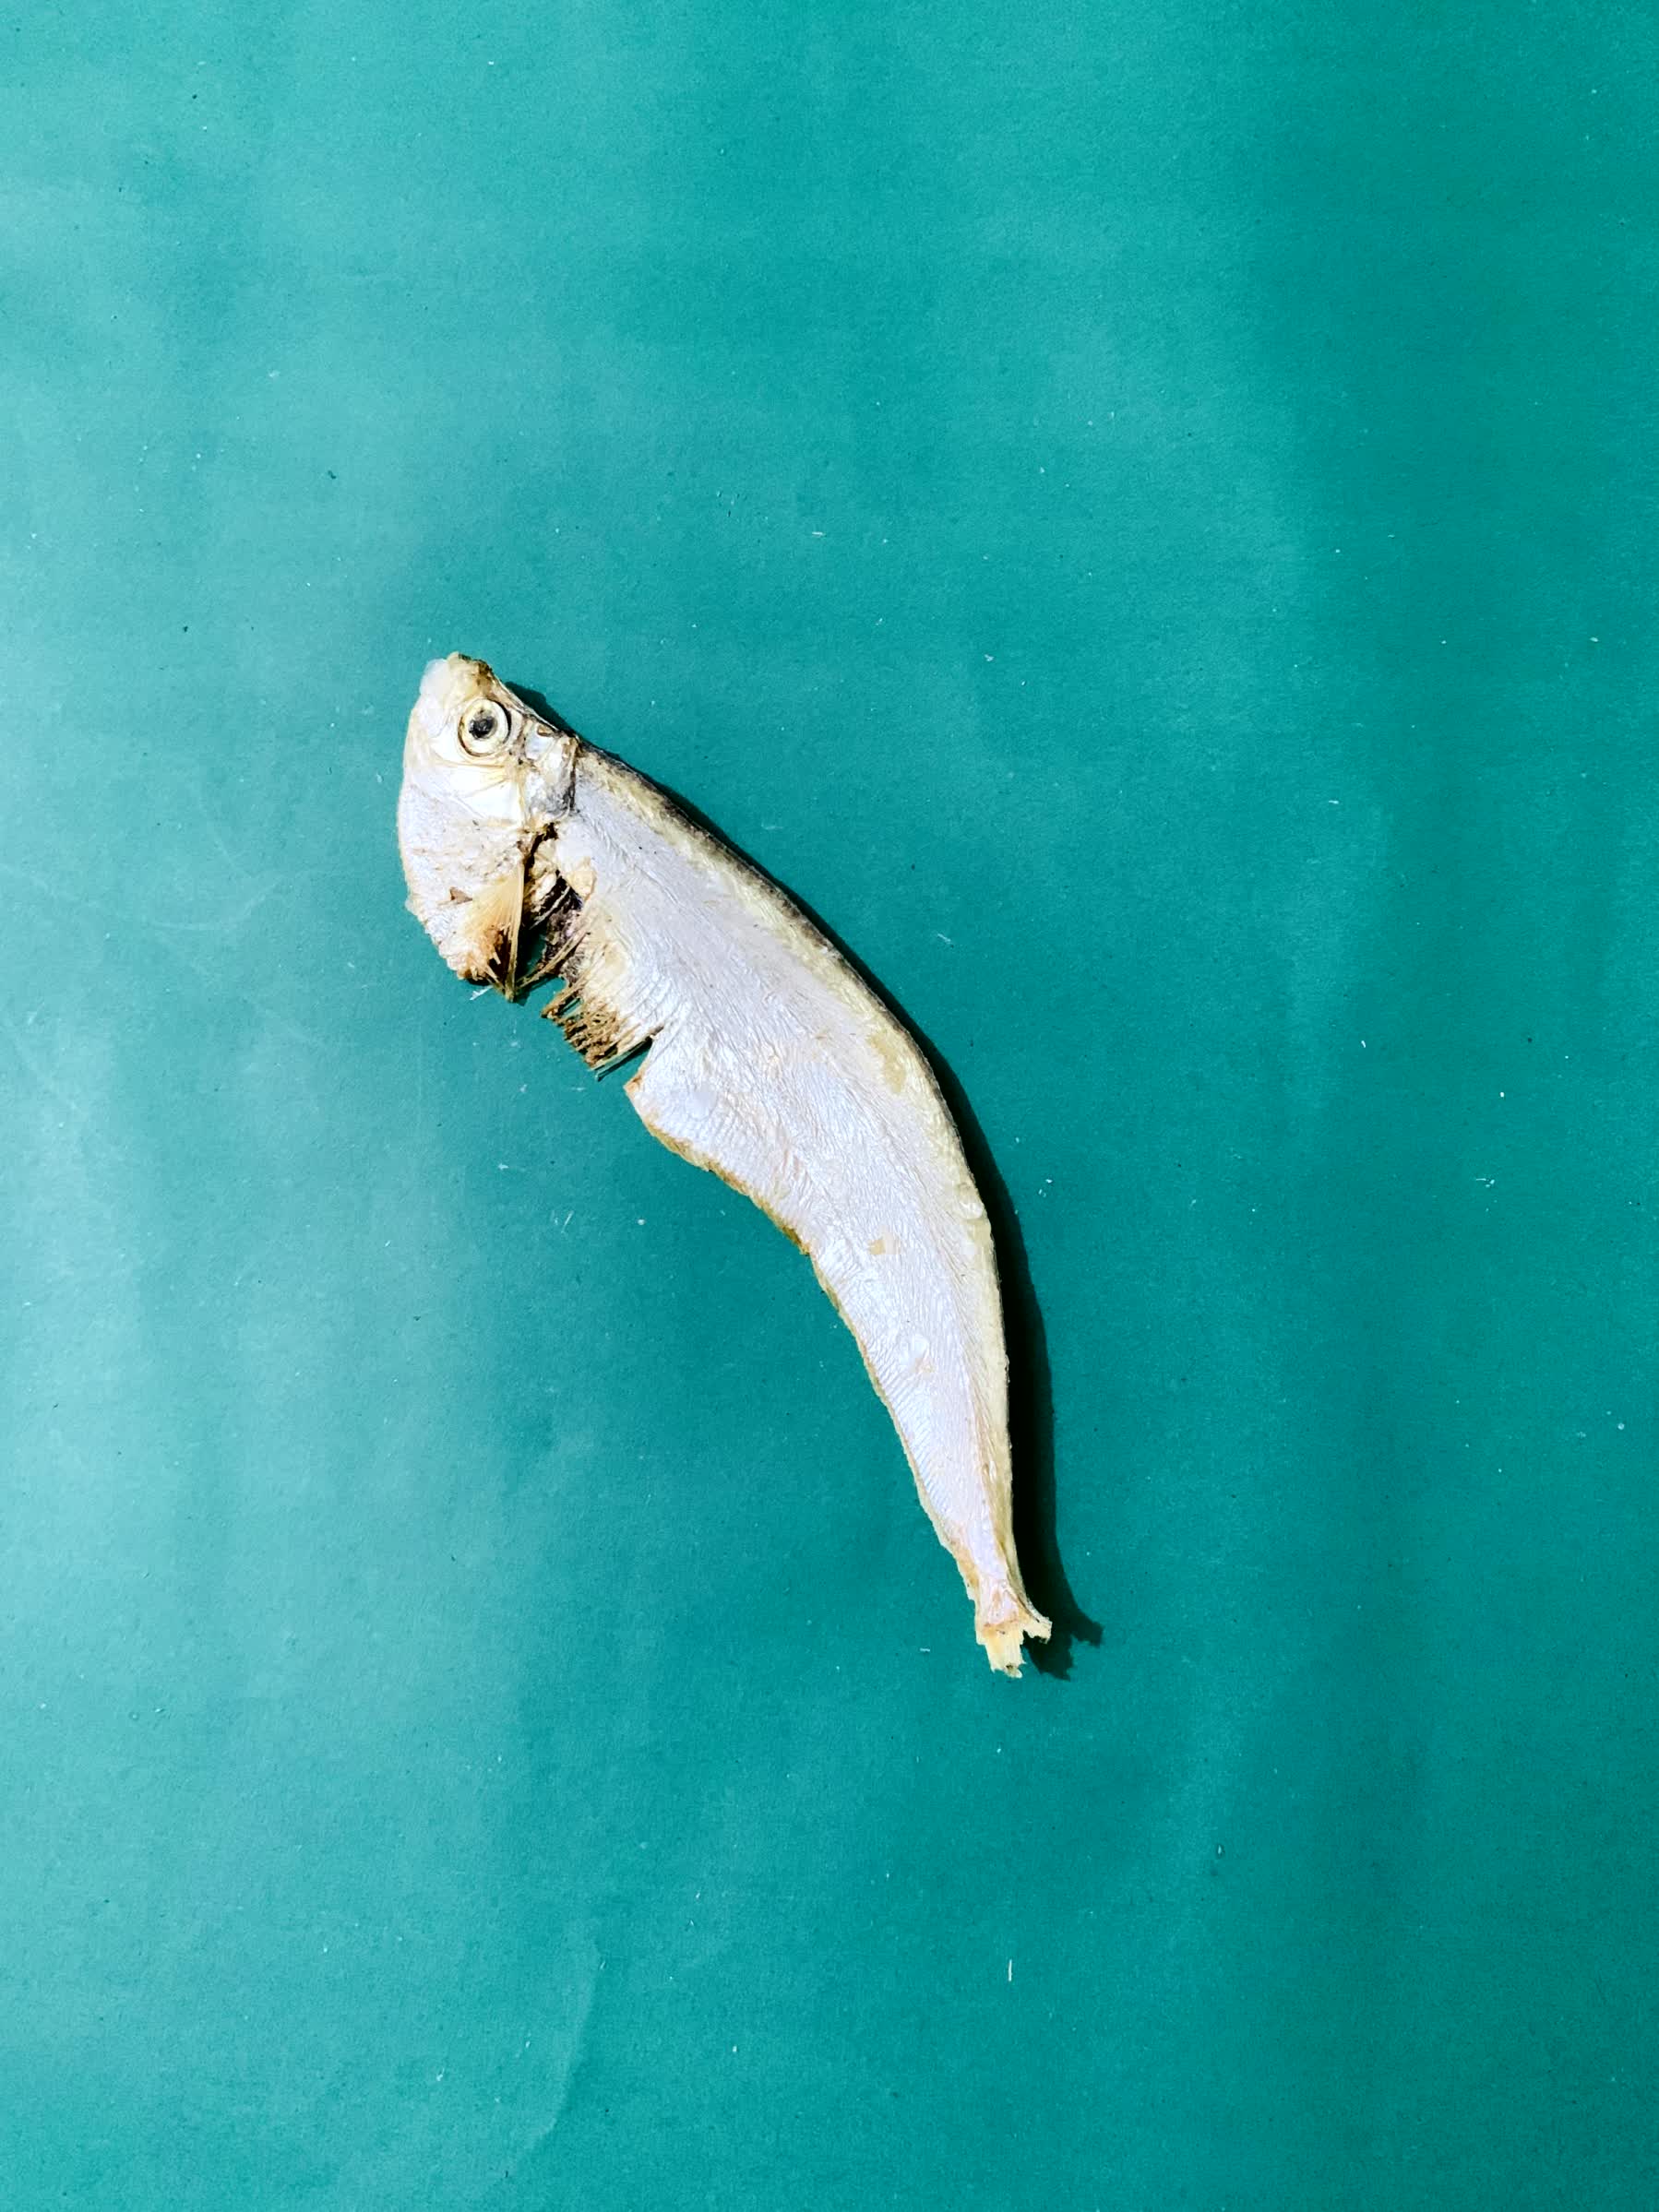
Species: Shukna Feuwa